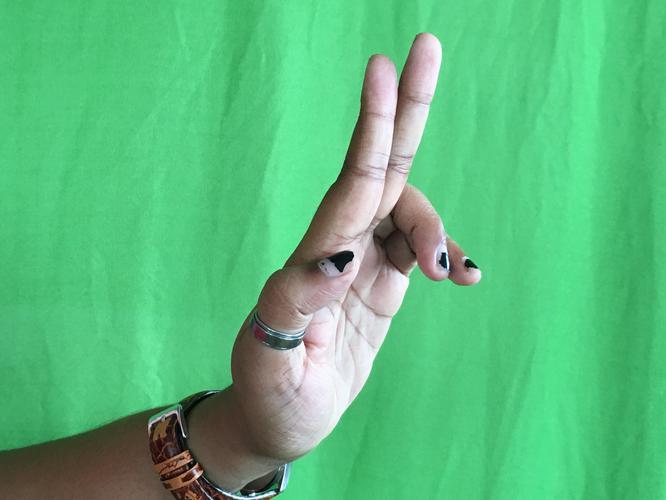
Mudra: Ardhapathaka
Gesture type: single_hand